Marjorie Lajoie

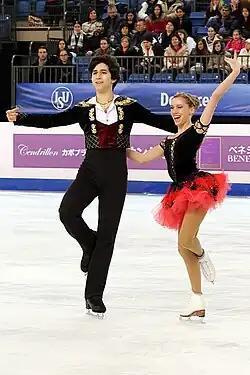
Lajoie and Lagha made their World Junior Championship debut in Debrecen.

Lajoie and Lagha began the 2018 JGP series at the JGP Austria event in Linz, winning the silver medal. The team's choreographic character step sequence was ruled invalid, costing them points. Lajoie expressed dissatisfaction with the performance, stating, "the presentation was good, but there’s a lot of work to do at the technical level." They won the gold at the JGP Canada, scoring personal bests in both segments, again breaking the junior Canadian record, and qualifying for their second Junior Grand Prix Final. At the Final, Lajoie and Lagha placed fourth, 0.03 points behind bronze medalists Elizaveta Khudaiberdieva and Nikita Nazarov, following a one-point deduction for an extended lift.